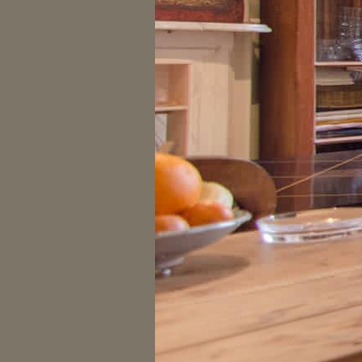
Material: food